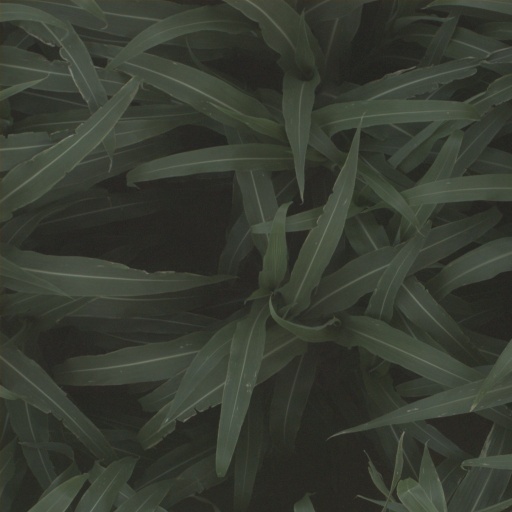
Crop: sorghum